St. James, New York

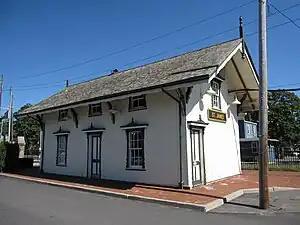
St. James (LIRR station)

St. James is a hamlet and census-designated place (CDP) in Suffolk County, New York, United States. The population of the CDP was 13,487 at the 2020 census. St. James is part of the Town of Smithtown and is located on the North Shore of Long Island. The ZIP code is 11780.